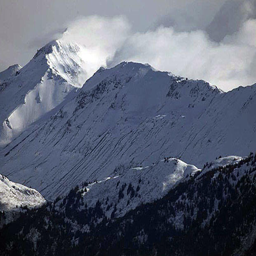
snow coming off the mountain top .